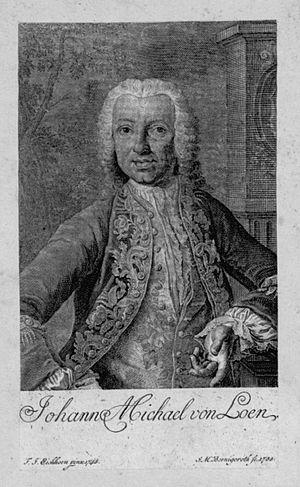
Johann Michael von Loën est un écrivain allemand.